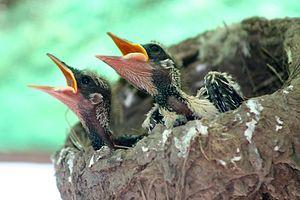
La Gralline pie est une espèce d'oiseaux de la famille des Monarchidae originaire d'Australie.